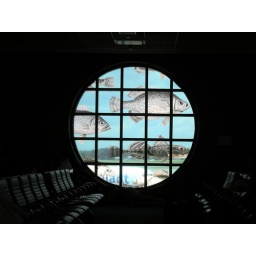
I really liked this. Like giant fish swimming in the air outside. Charlotte Airport, Terminal E.